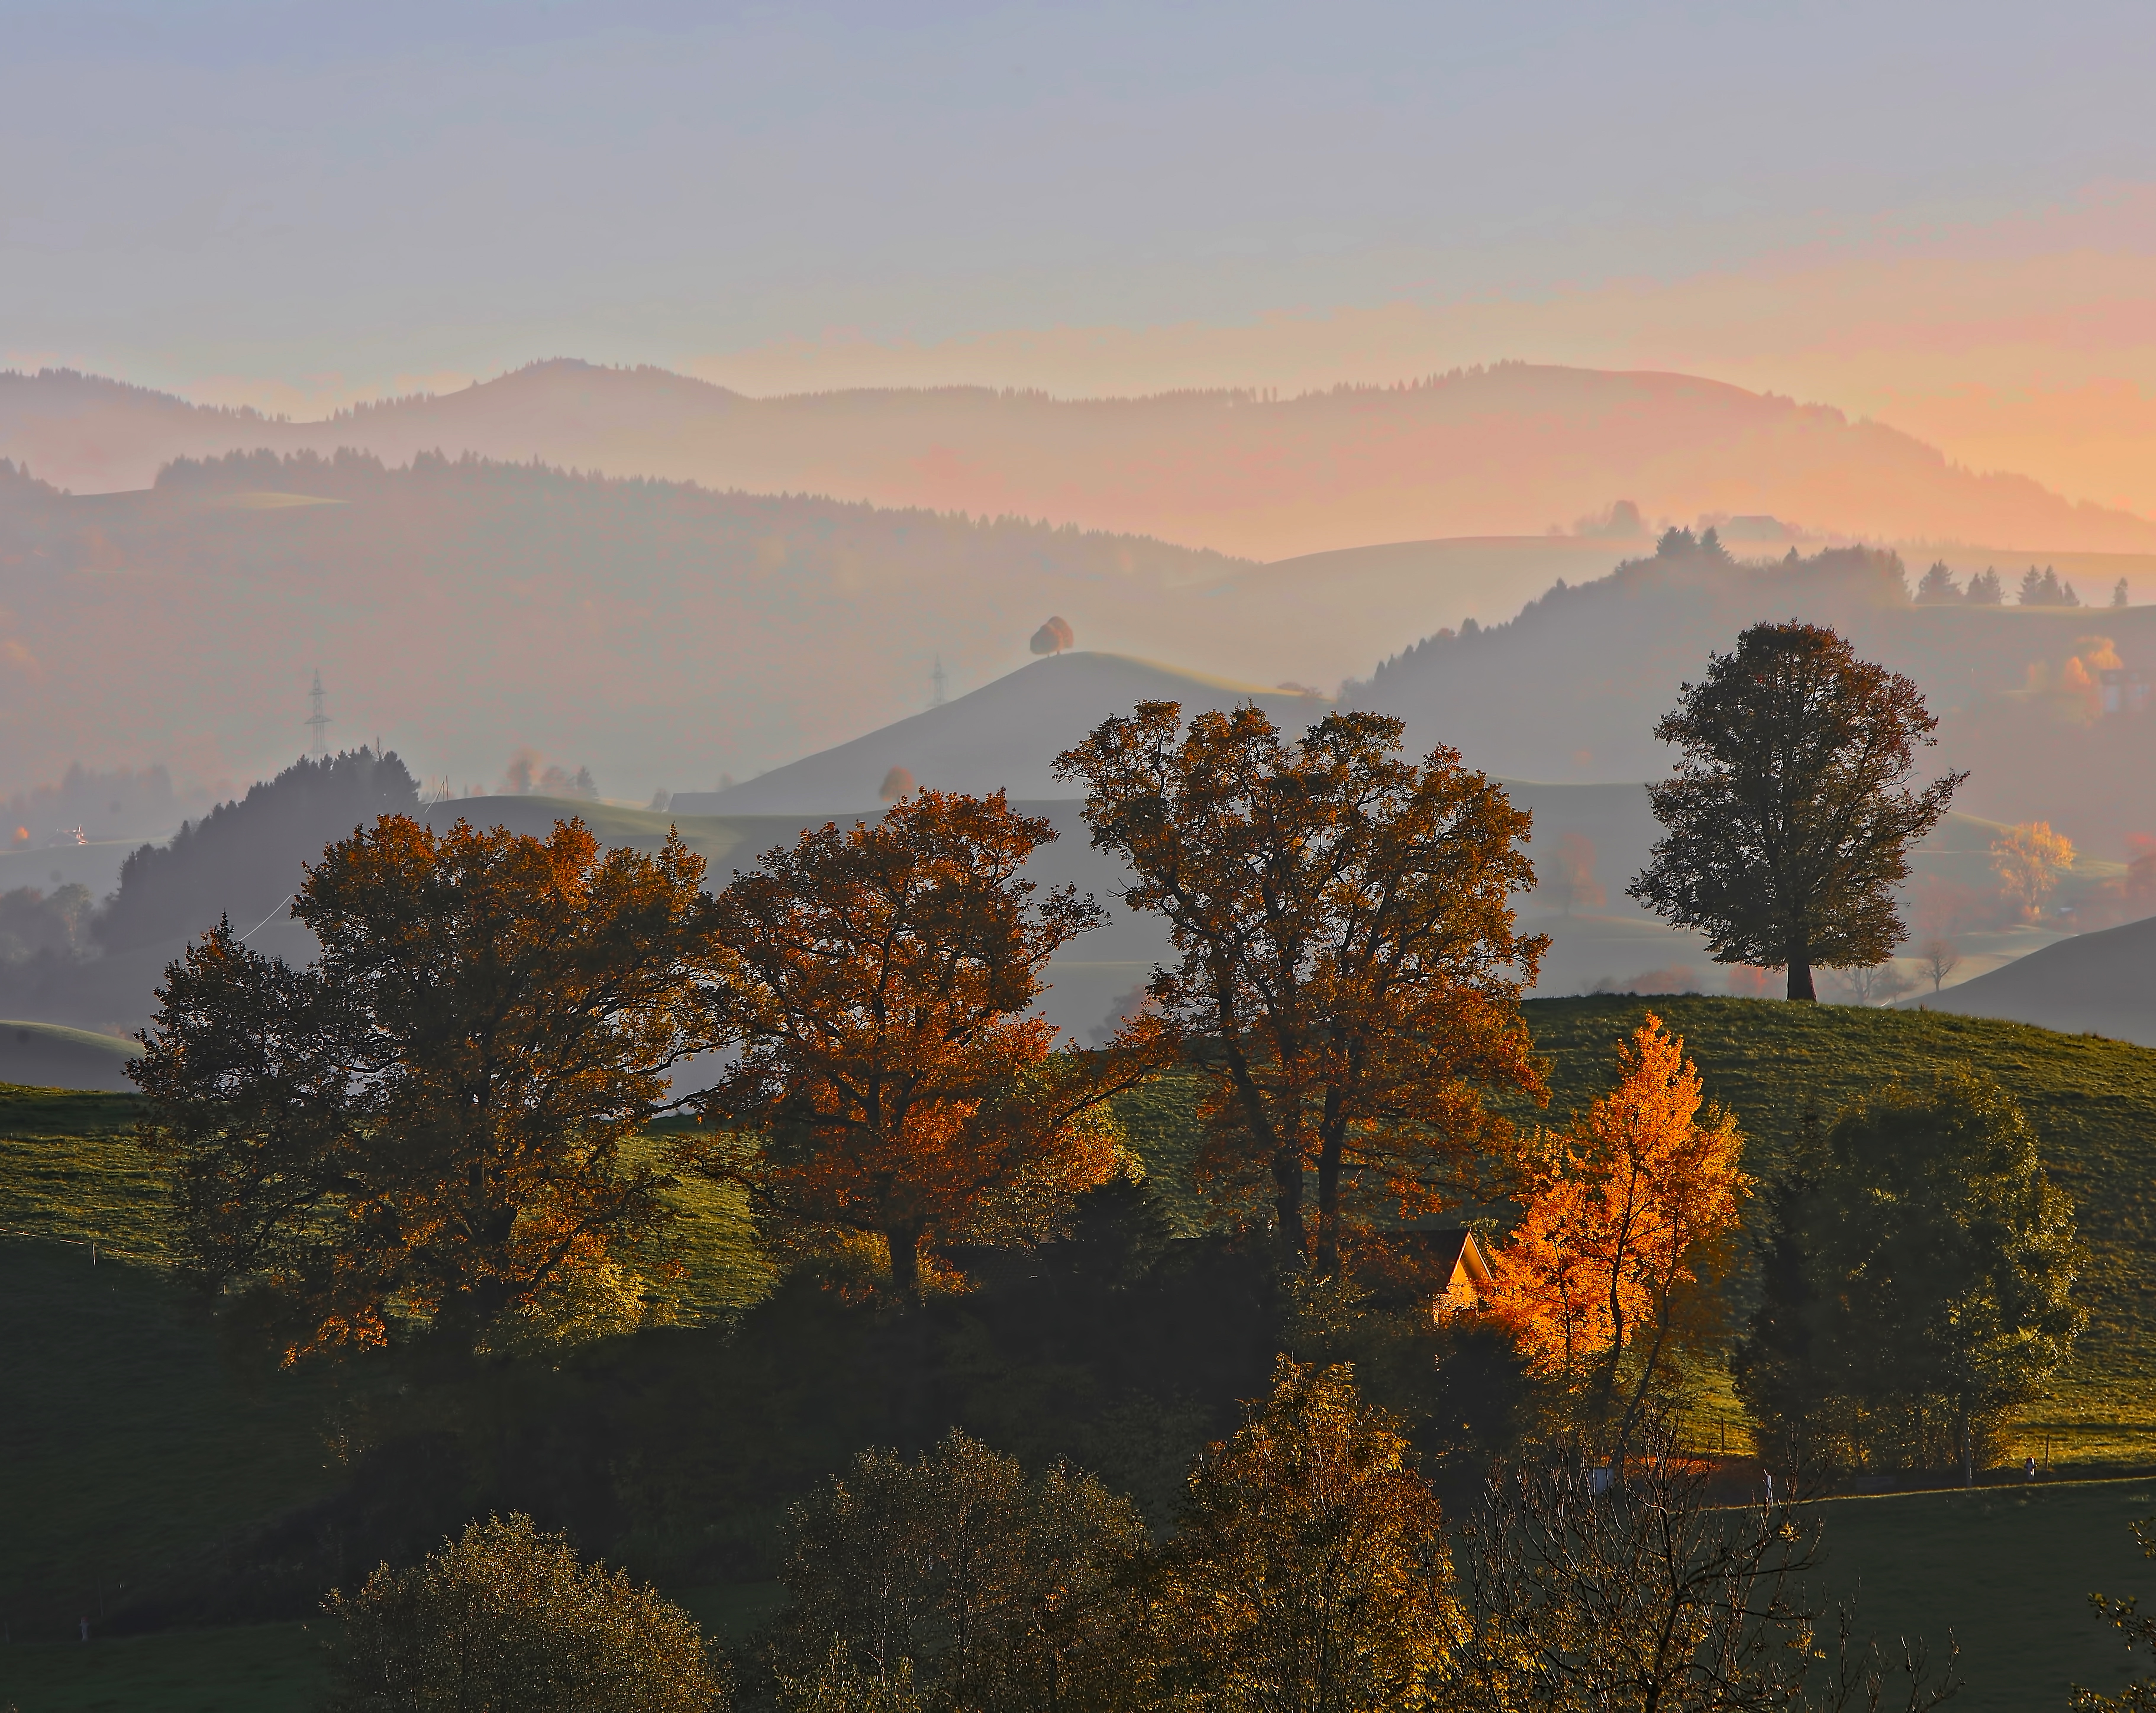
landscape, tree, nature, wilderness, mountain, sunrise, sunset, morning, leaf, hill, dawn, valley, mountain range, dusk, evening, autumn, season, ridge, plateau, rural area, atmospheric phenomenon, woody plant, mountainous landforms